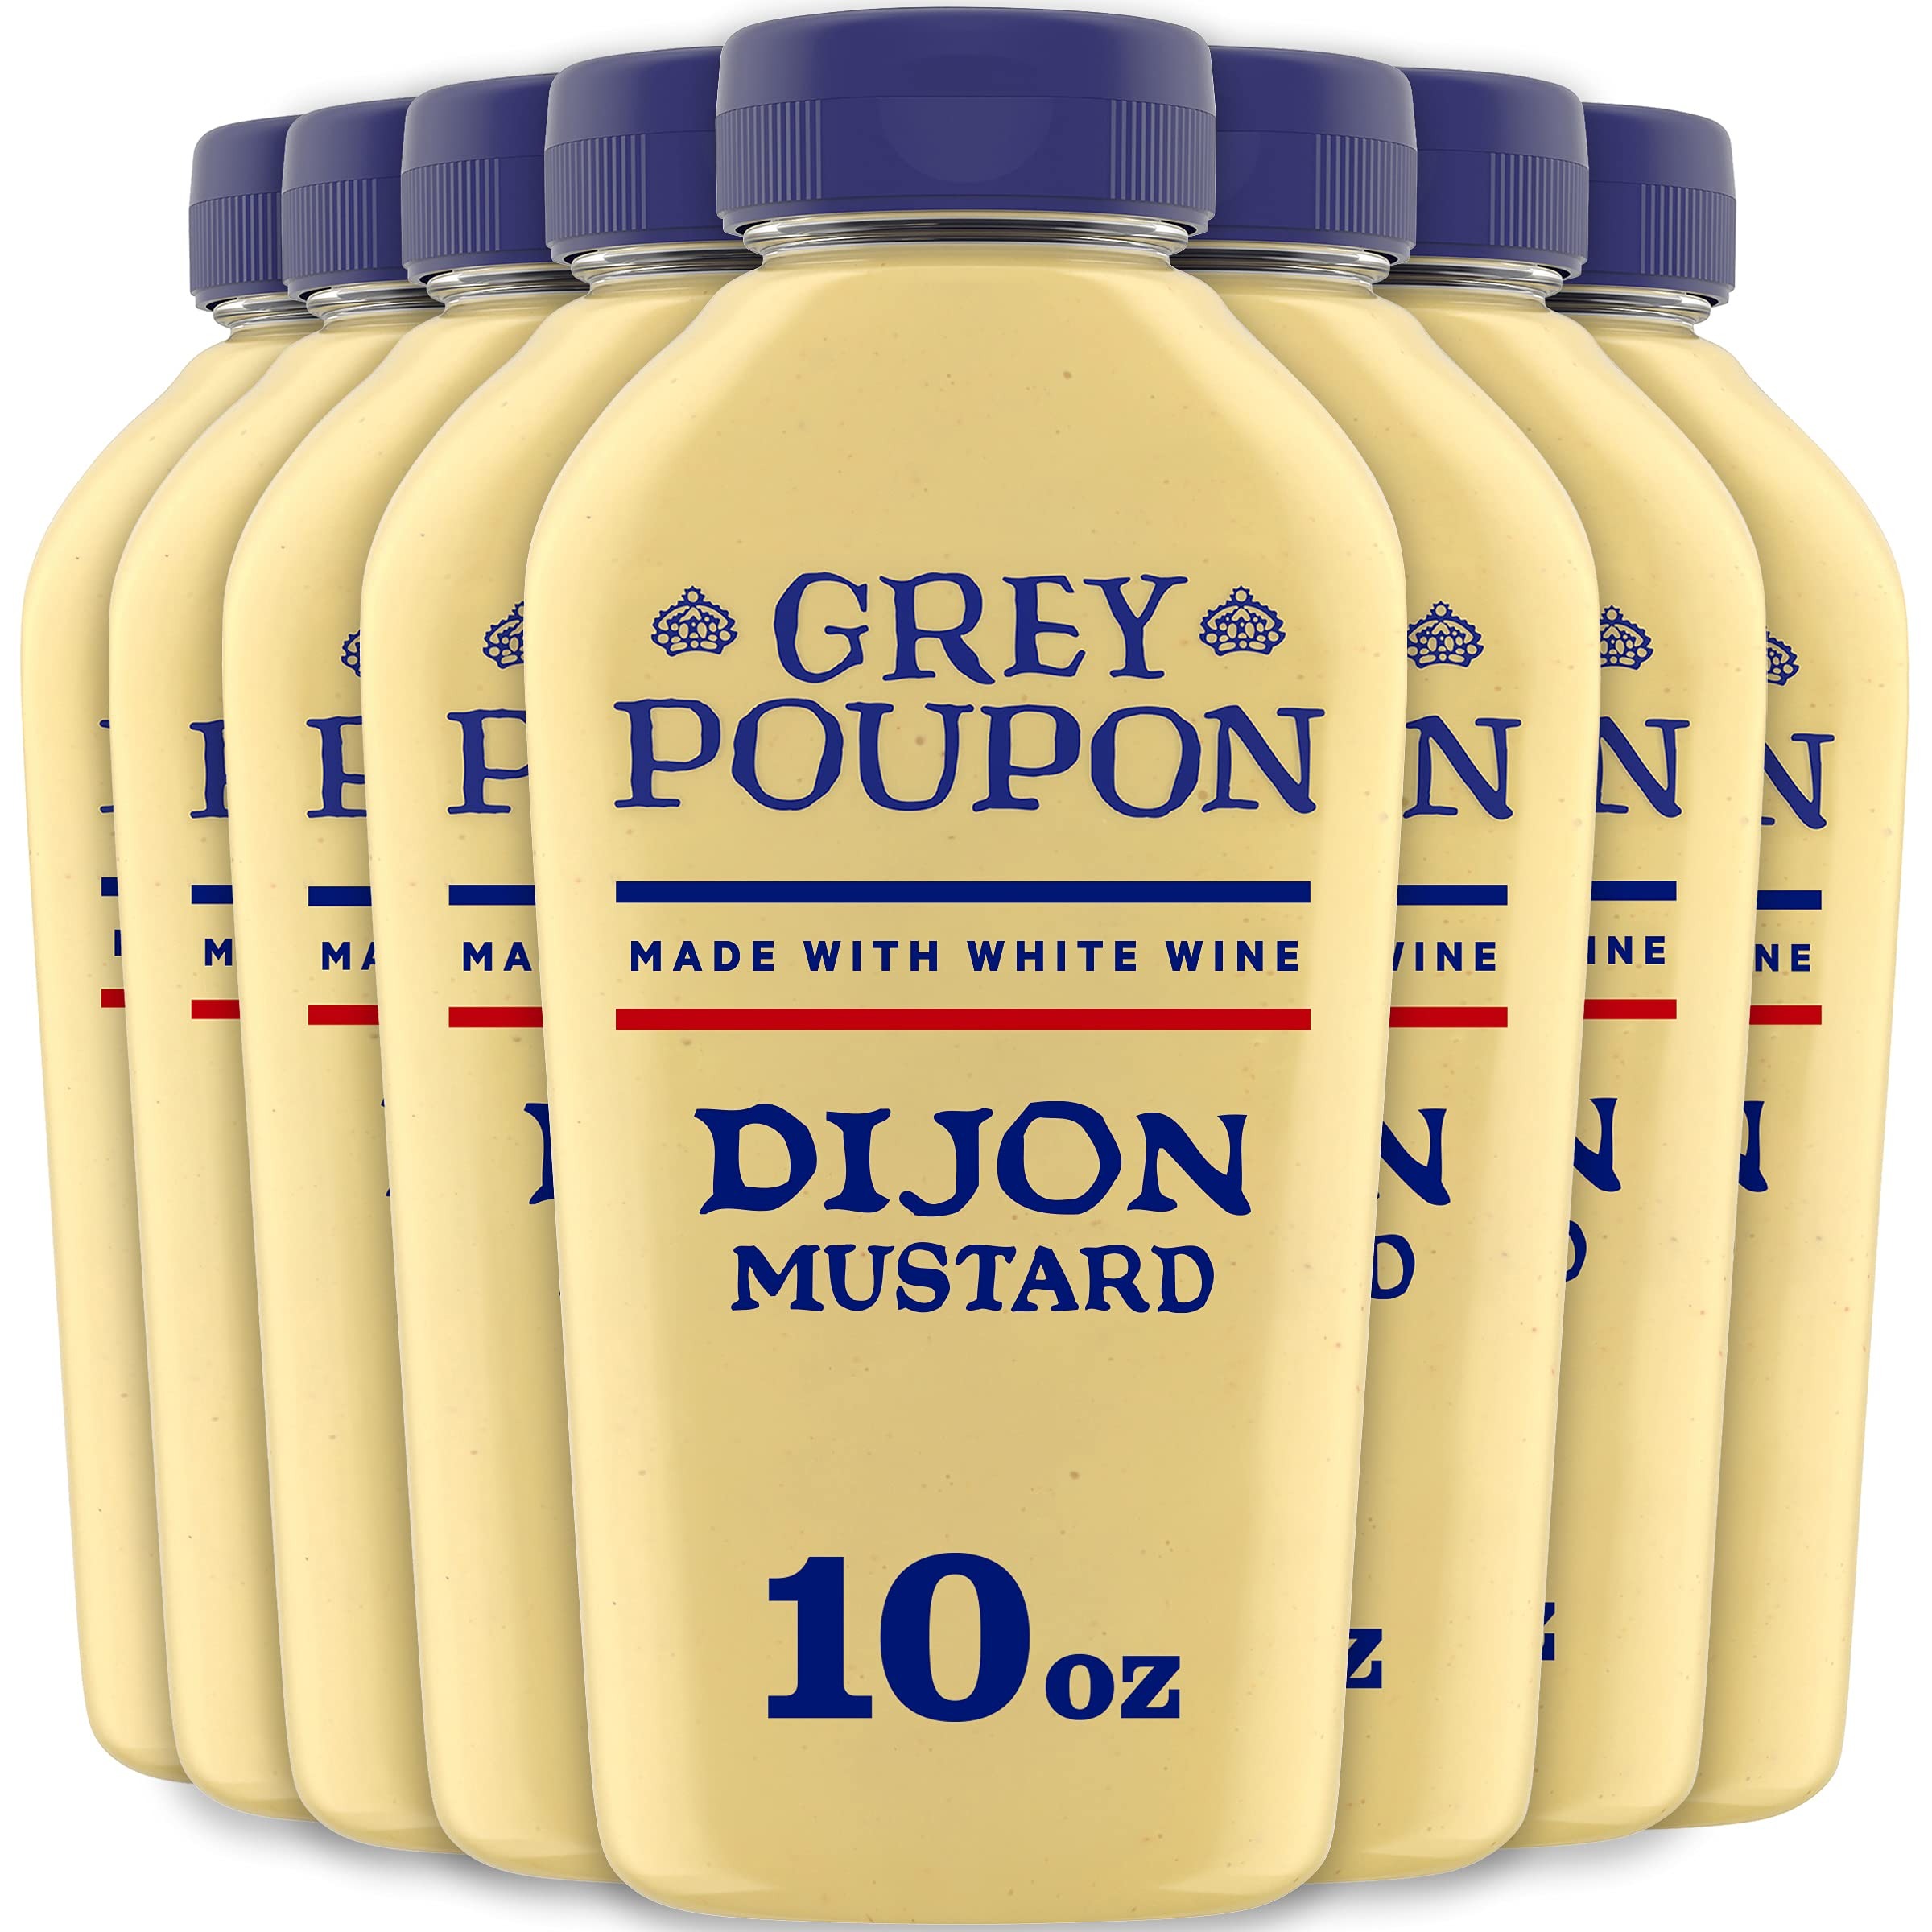
Item Name: Grey Poupon Dijon Mustard, 8 ct Pack, 10 oz Bottles
Bullet Point 1: Eight 10 oz bottles of Grey Poupon Dijon Mustard
Bullet Point 2: Made from the same French-style recipe since 1777, Grey Poupon Dijon Mustard uses the finest ingredients for a quality, gourmet condiment
Bullet Point 3: Crafted with white wine, #1 grade mustard seeds and spices for a strong, delicious flavor
Bullet Point 4: Our creamy dijon mustard has a smooth texture and bold flavor for limitless uses in recipes
Bullet Point 5: Try using our dijon mustard as the perfect sandwich spread
Bullet Point 6: Add dijon mustard to enhance any of your favorite meat marinades
Bullet Point 7: Excellent as a dipping sauce
Bullet Point 8: Resealable squeeze bottle allows quick access and easy squeeze application
Bullet Point 9: Certified Kosher mustard
Value: 8.0
Unit: Count

Price: 5.74